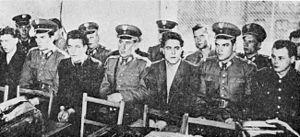
Le soulèvement de Poznań en 1956, connu en Pologne sous le nom de « juin de Poznań », est la première révolte du peuple polonais contre le régime communiste de la République populaire de Pologne.